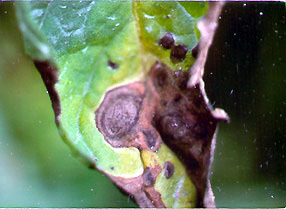
Labels: Tomato Early blight leaf